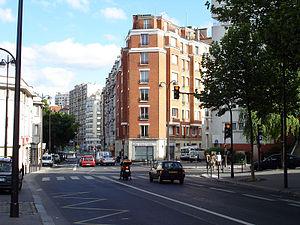
Le boulevard Sérurier, dans le 19e arrondissement de Paris. Au-dessous de ce tronçon, se situe la station de métro «
Le boulevard Sérurier est un boulevard du 19ᵉ arrondissement de Paris. C'est un élément de la ceinture de boulevards extérieurs dits « boulevards des Maréchaux ».
La voie des Fêtes et la voie navette du métro de Paris sont deux tunnels de raccordement à voie unique entre les lignes 3 bis à la station Porte des Lilas, et 7 bis aux stations Place des Fêtes et Pré-Saint-Gervais, situés dans le 19ᵉ arrondissement de Paris.